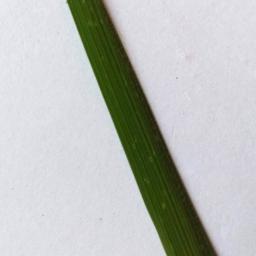
Label: Rice___Healthy